Mart Kivastik

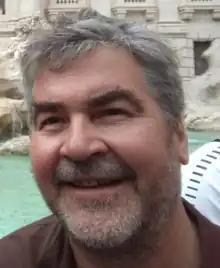
Mart Kivastik (2019)

Mart Kivastik (born 4 March 1963 in Tartu) is an Estonian film director, screenwriter, playwright and novelist.